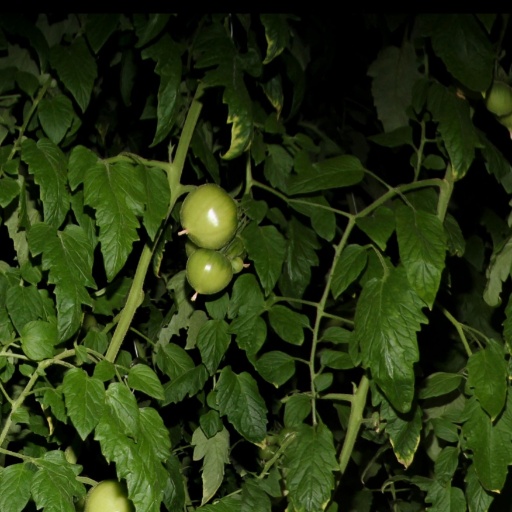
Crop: tomato